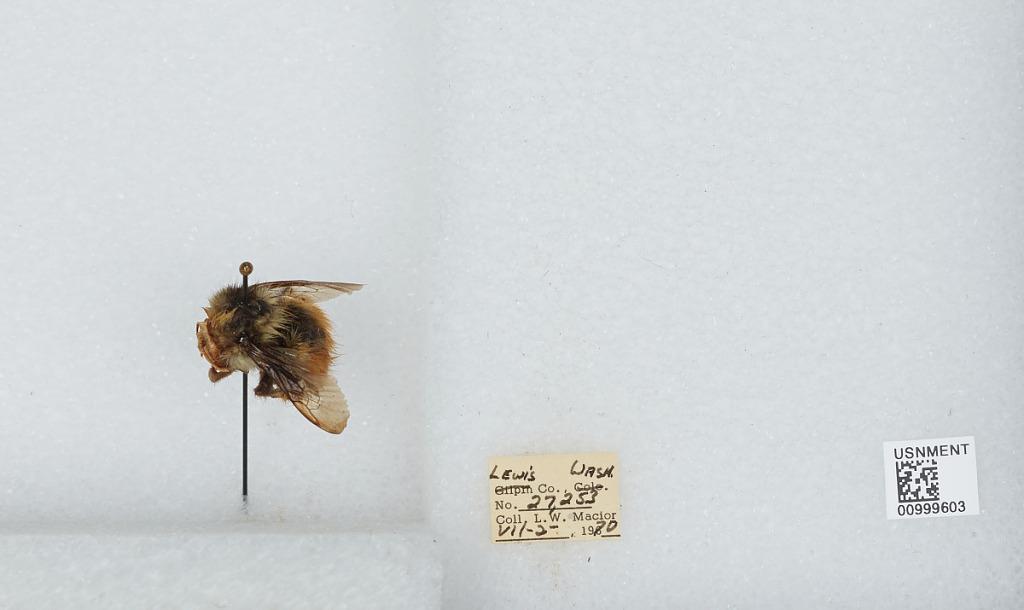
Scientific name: Bombus (Pyrobombus) melanopygus Nylander
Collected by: L. Macior
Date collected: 1970-7-2
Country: United States
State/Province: Washington
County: Lewis
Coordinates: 46.58, -122.4